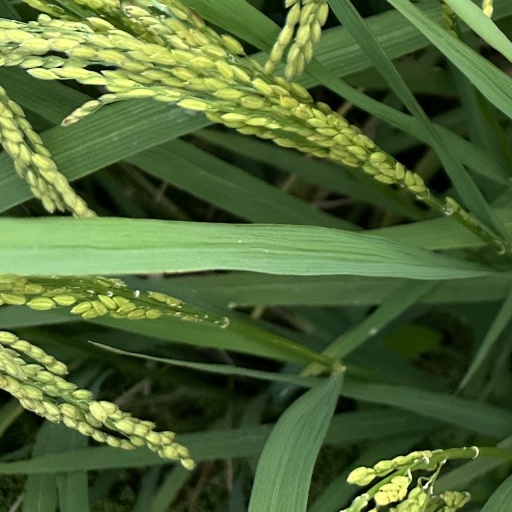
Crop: rice